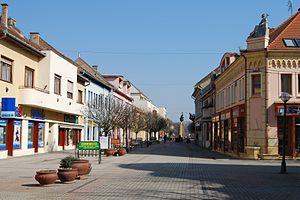
Mohács est une localité hongroise ayant le rang de ville dans le comitat de Baranya. Chef-lieu de la micro-région de Mohács, elle se situe sur la rive ouest du Danube.